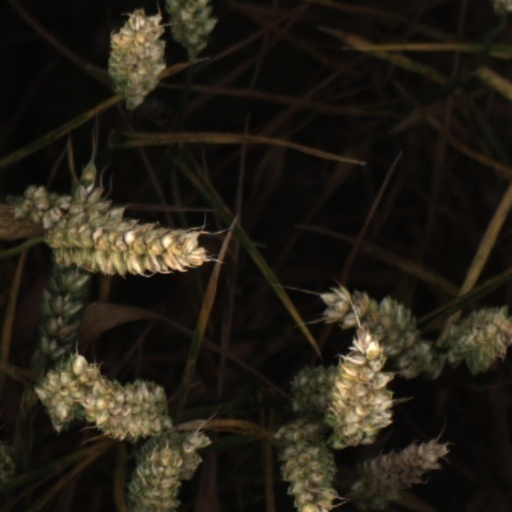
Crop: wheat